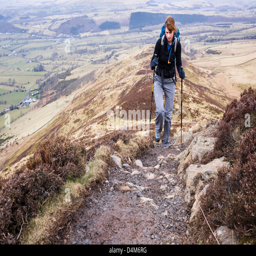
a hiker ascending ridge on the way to the summit